Dedham, Essex

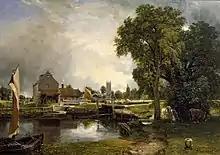
"Dedham Lock and Mill" by John Constable, 1820

Tom Keating, the art restorer and famous art forger, was a Dedham resident until his death in 1984. He is buried in the churchyard of St Mary's Church. Keating's best known painting, a Constable pastiche called "The Haywain in Reverse", is reportedly on display in the Granary Barn and Museum in Flatford. The sign over the local Sun Inn, depicting Greek sun god Helios in his chariot, was also painted by Keating.